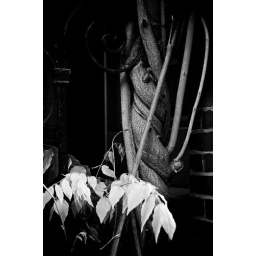
Beacon Hill in black &amp;amp; white